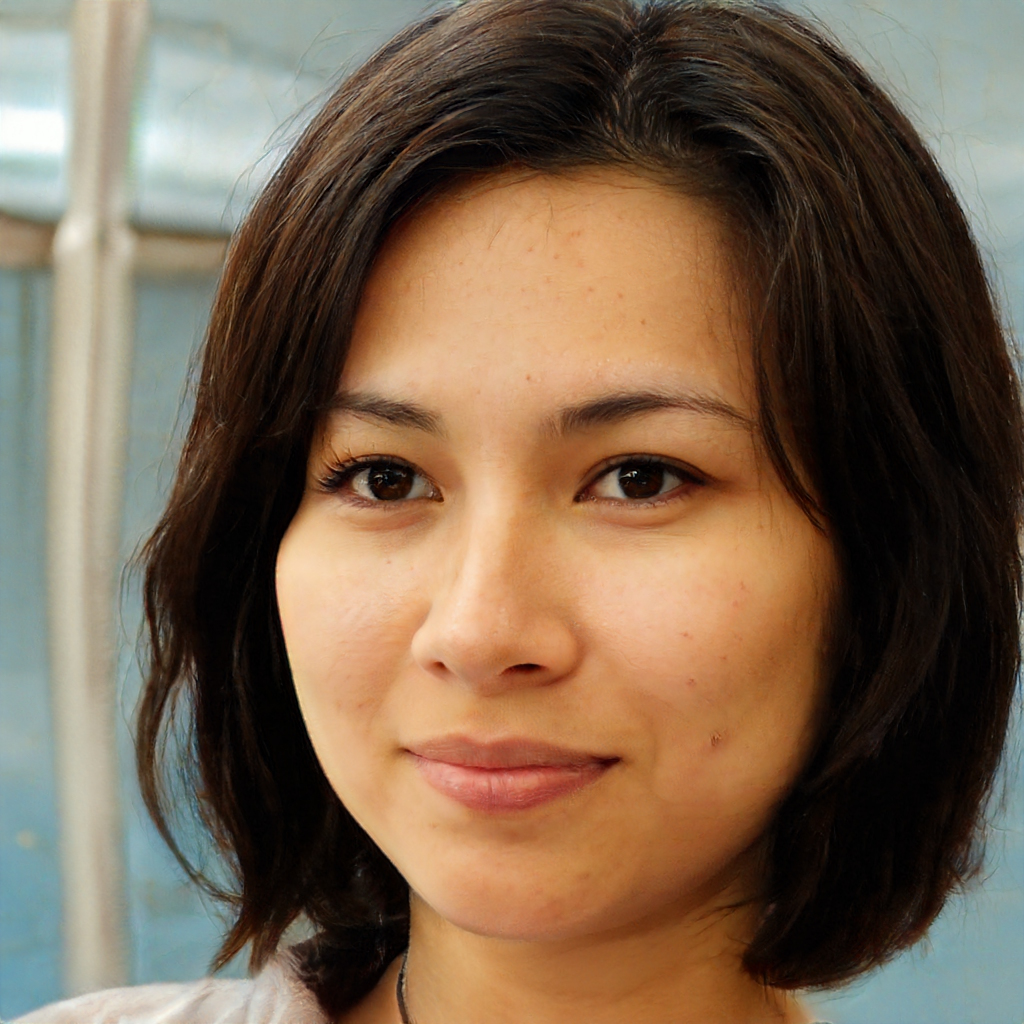
Gender: Female